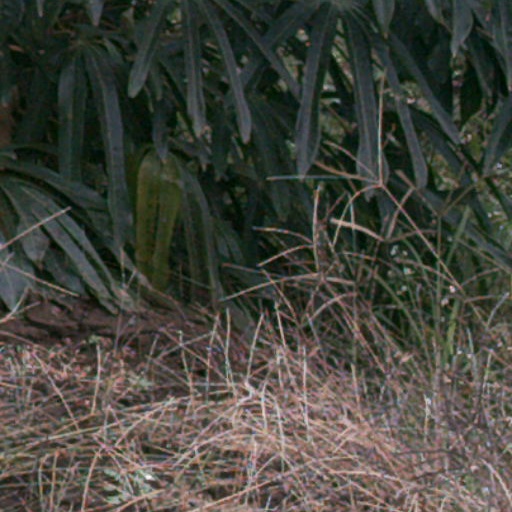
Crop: cassava